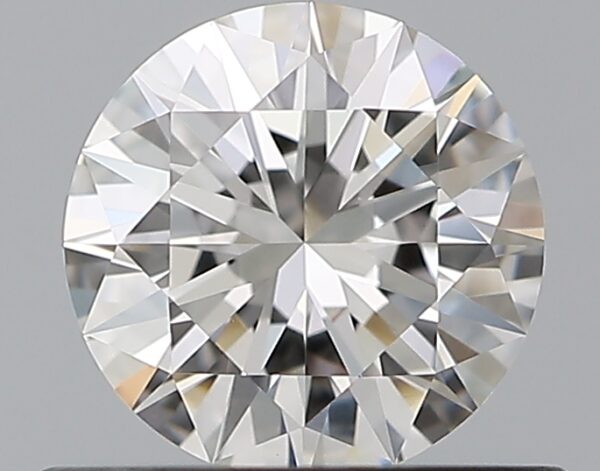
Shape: round
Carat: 0.56
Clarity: VVS1
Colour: G
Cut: EX
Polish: EX
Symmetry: EX
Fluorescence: N
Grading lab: GIA
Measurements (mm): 5.36 x 5.41 x 3.23